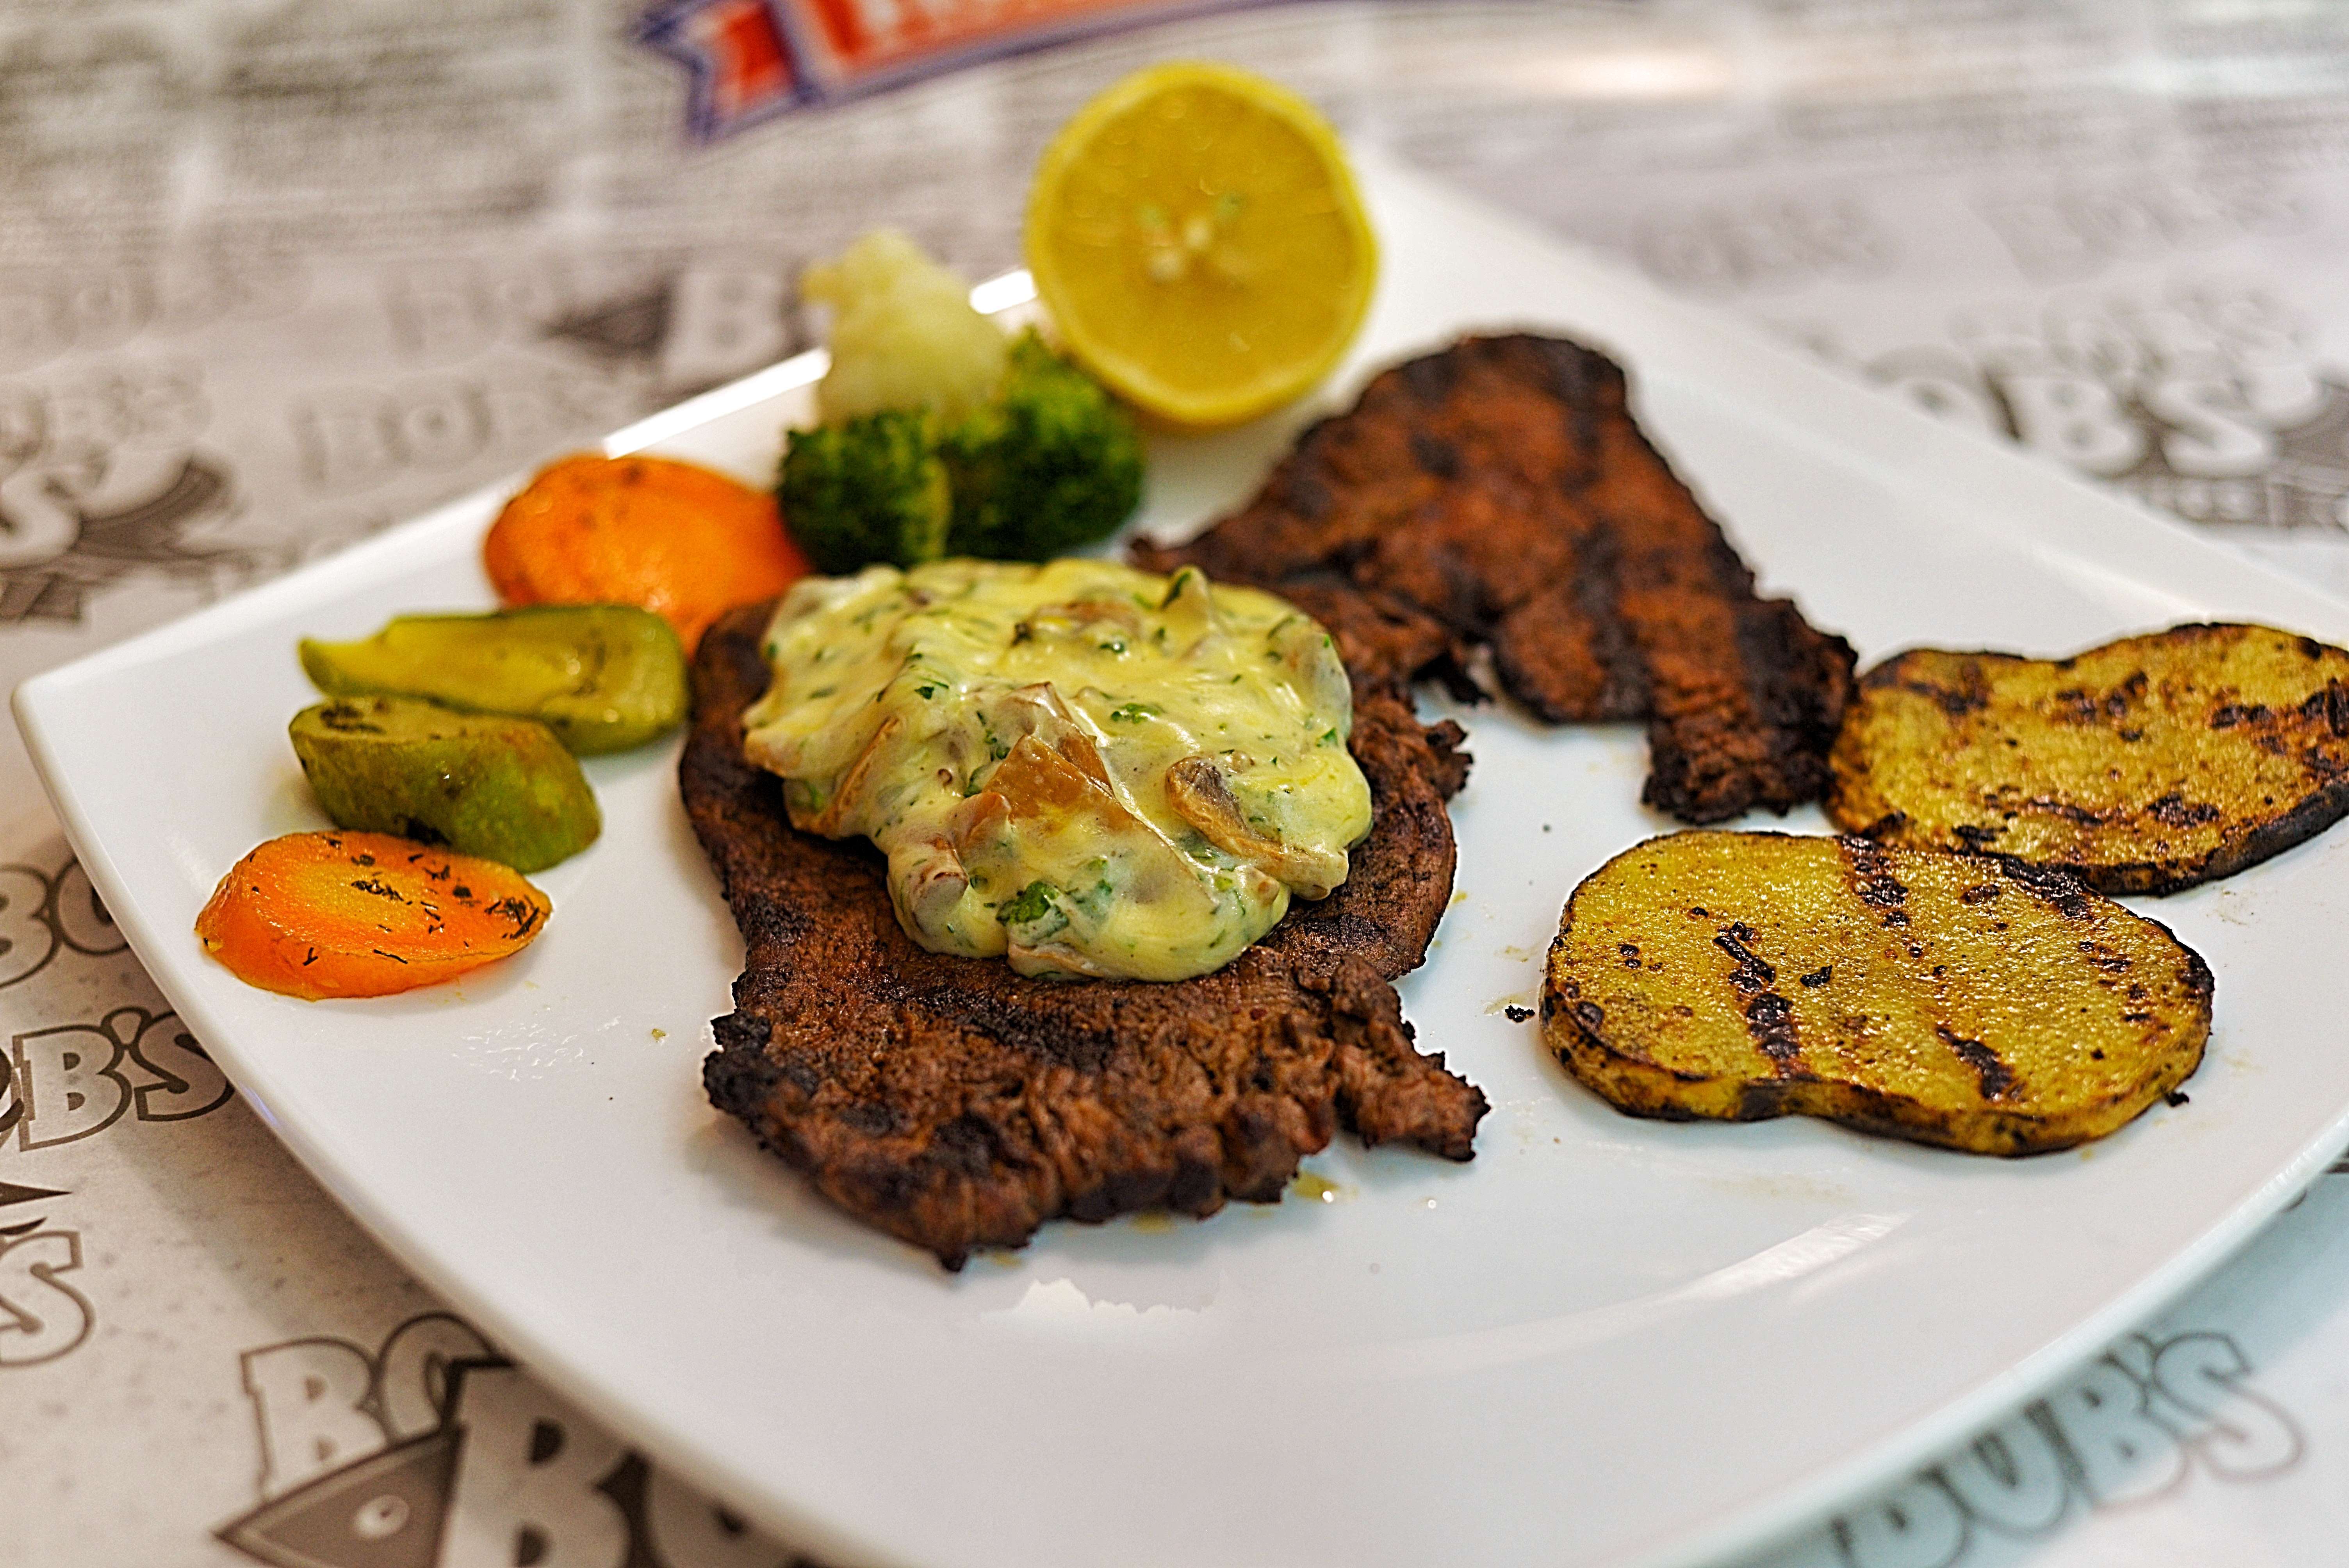
photography, dish, food, fried food, vegetarian food, cuisine, fritter, recipe, crab cake, cutlet